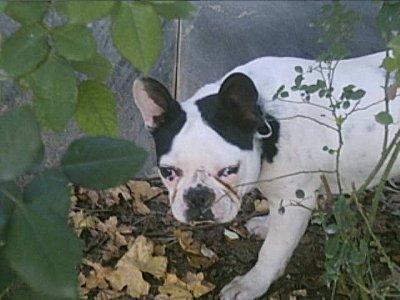
French_bulldog